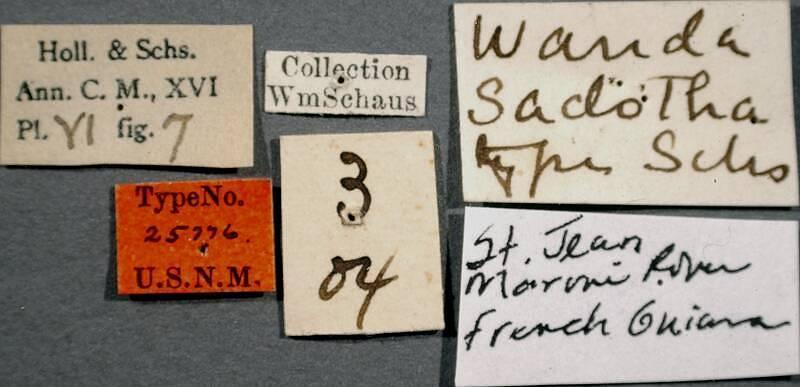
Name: Wanda sadotha
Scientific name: Wanda sadotha Schaus, 1922
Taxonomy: Animalia, Arthropoda, Insecta, Lepidoptera, Pyralidae
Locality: St. Jean; Maroni, St. Laurant du Maroni, French Guiana
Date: Mar 1904